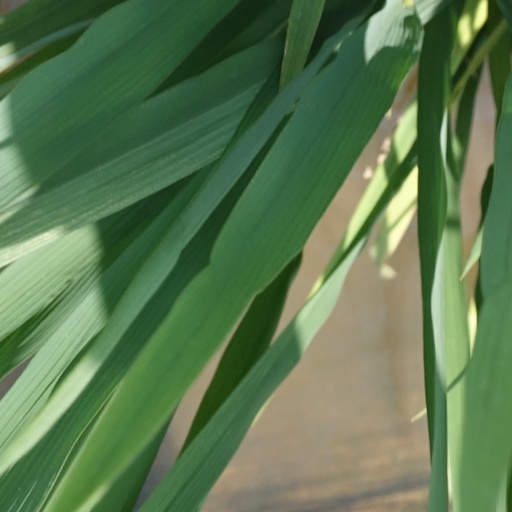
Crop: rice